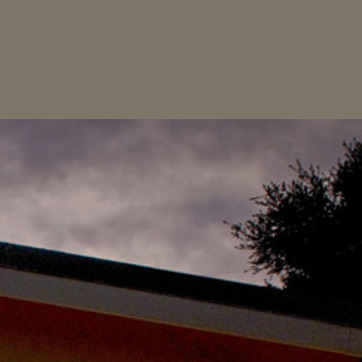
Material: sky